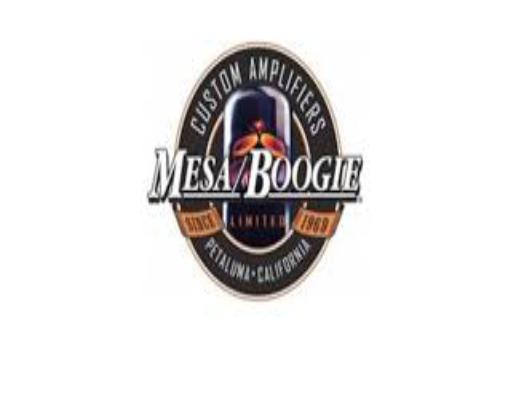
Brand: mesa boogie
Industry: Clothes